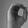
ASL letter: O